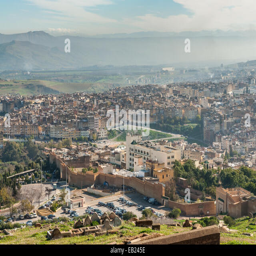
view over the old city